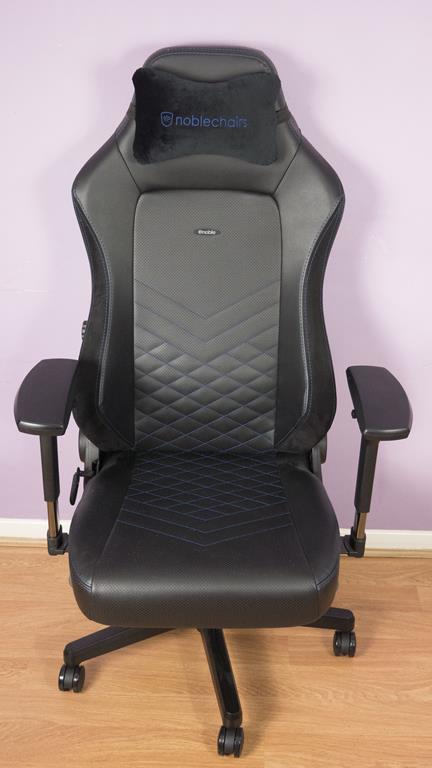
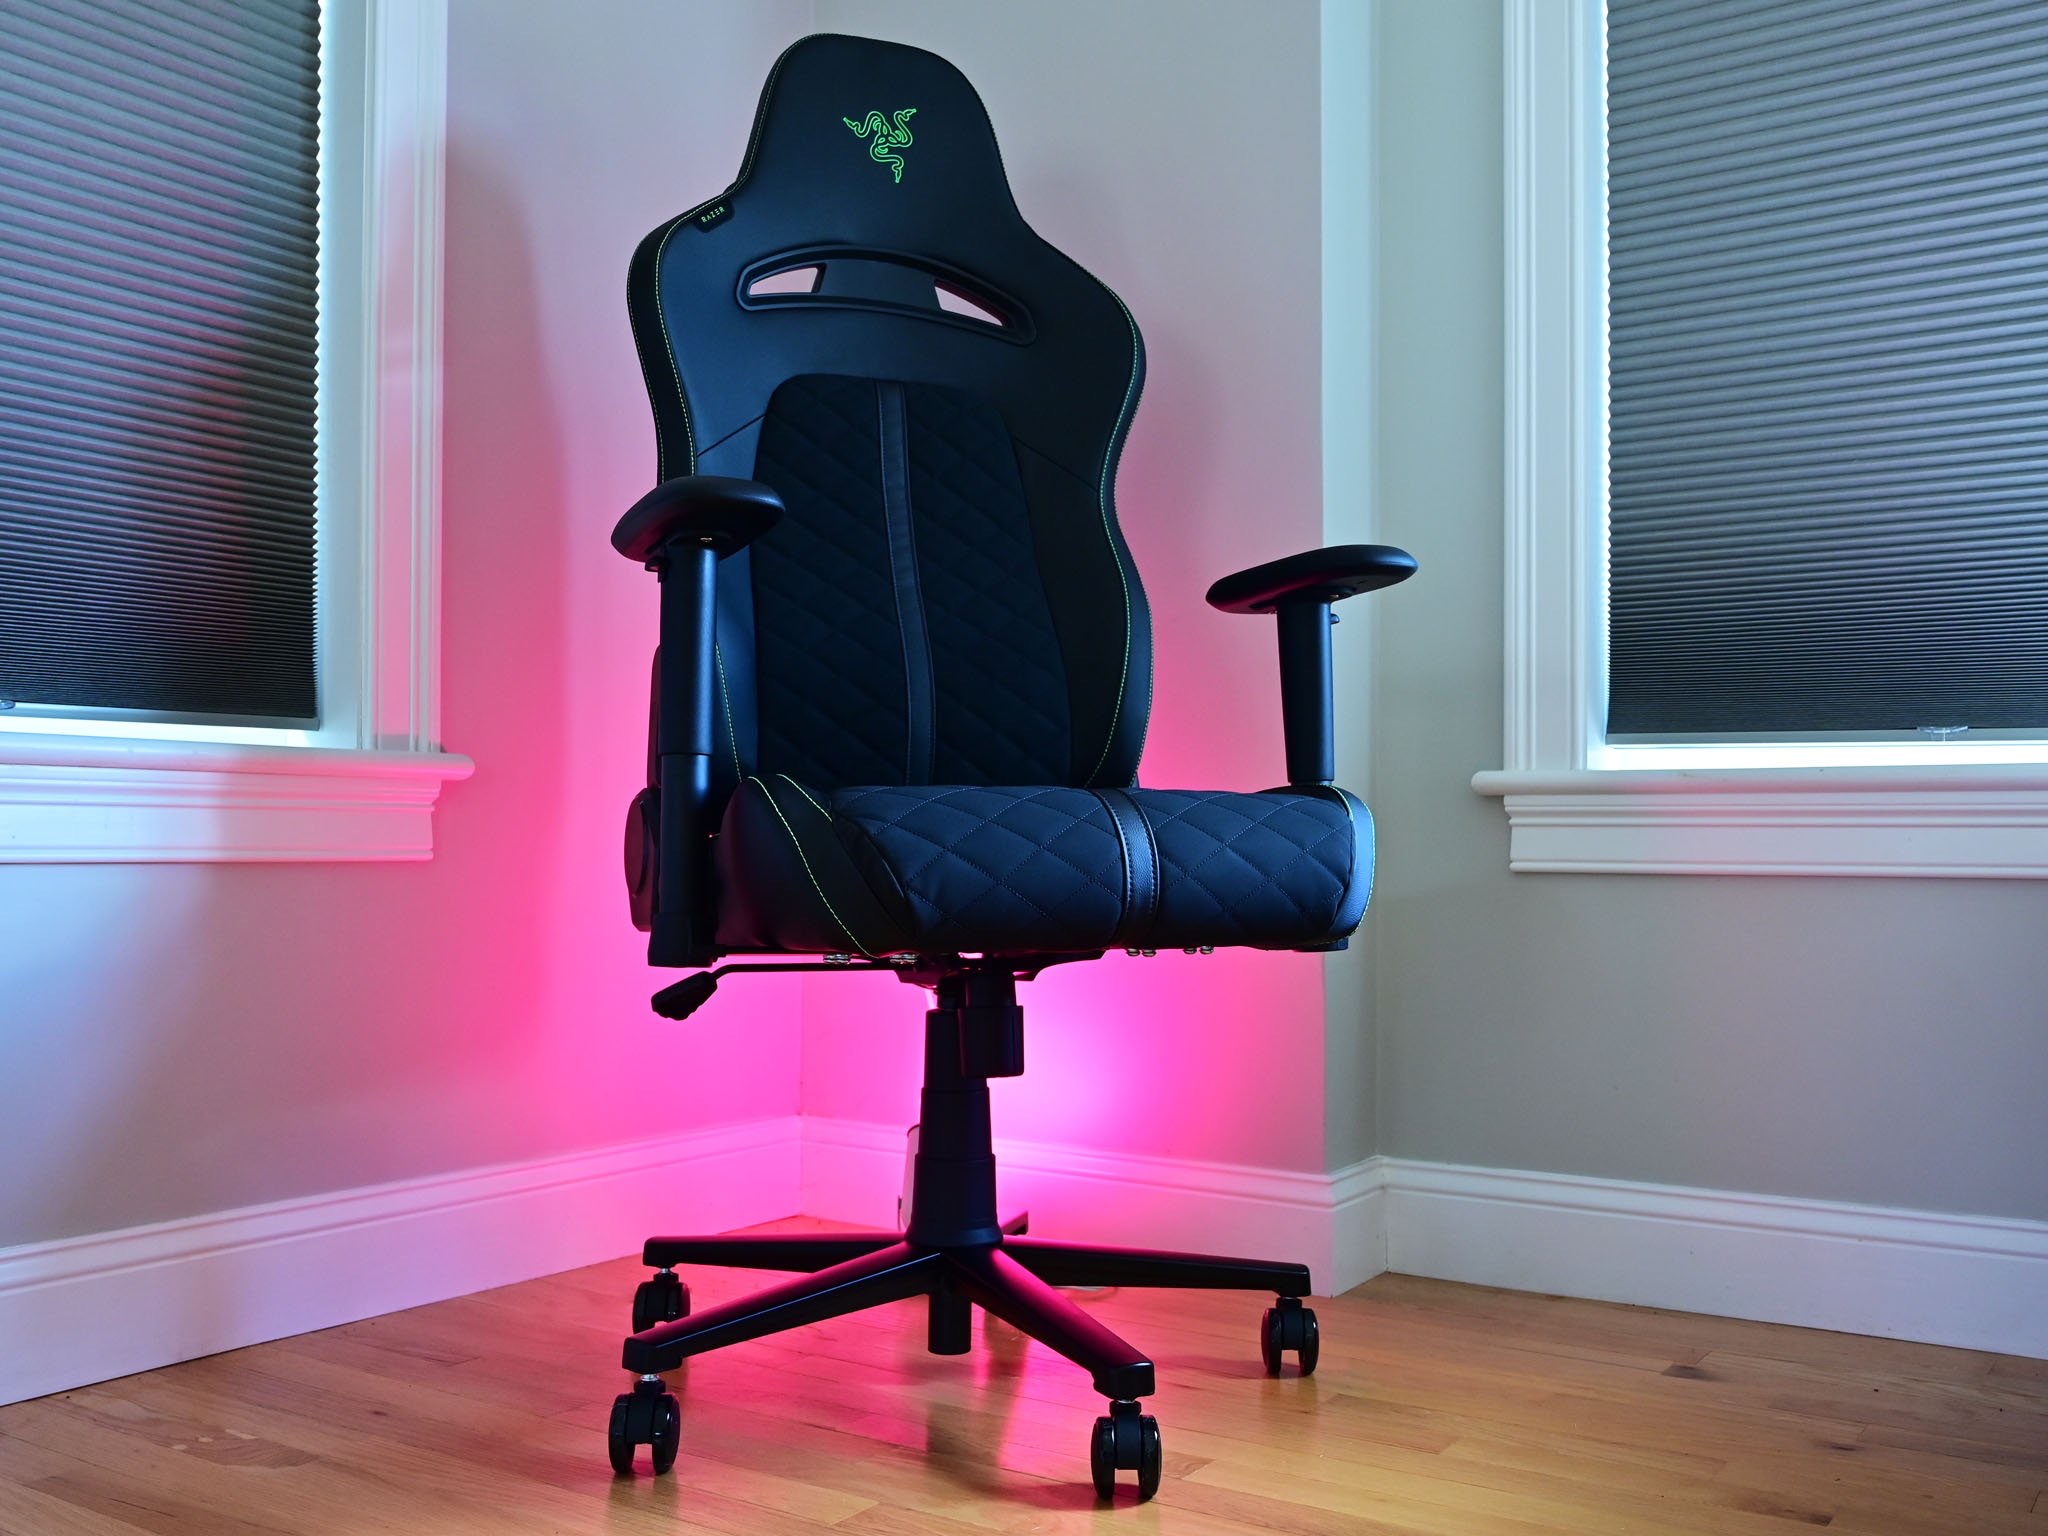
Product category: items_chair
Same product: no